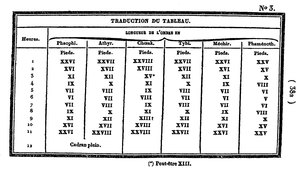
Reconstitution partielle de la table d'ombre de Taphis
Une table d'ombre est un tableau qui donne approximativement la longueur de l'ombre d'un « gnomon » en fonction d'un « mois » de l'année et de l'« heure » du jour.